Victor Sosnora

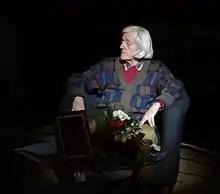

Victor Aleksandrovich Sosnora (Russian: Виктор Александрович Соснора; 28 April 1936, Alupka – 13 July 2019, St. Petersburg) was a Russian poet, writer and playwright. He is considered one of the most important representatives of the Sixtiers and the Leningrad/Petersburg school.